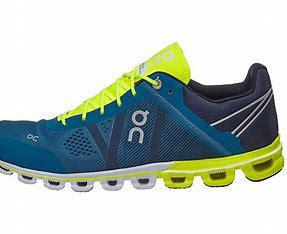
Brand: ON
Model: Cloud